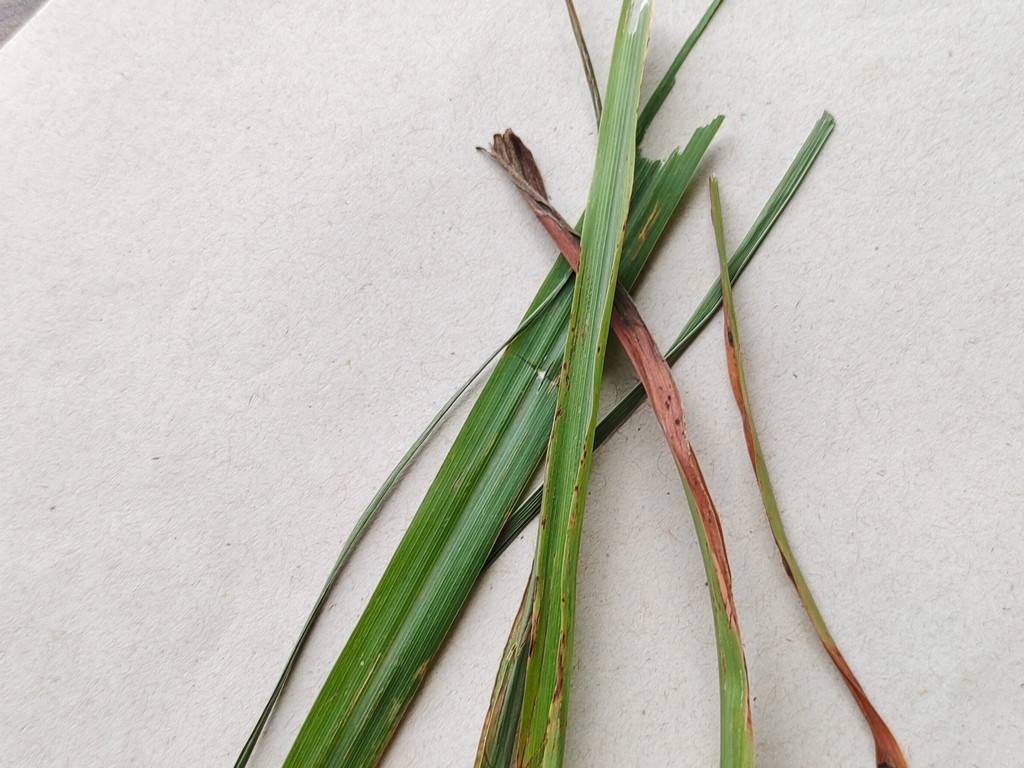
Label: Unhealthy